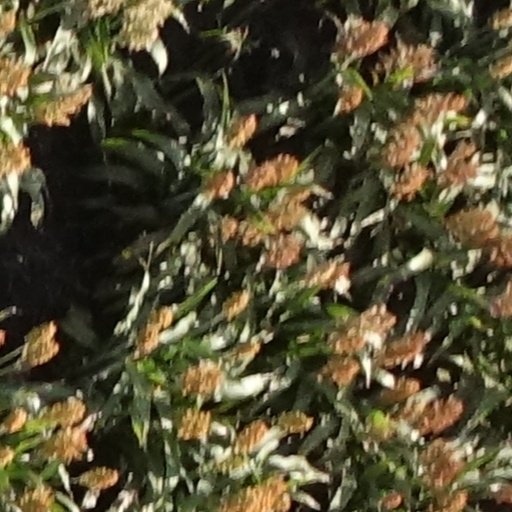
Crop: sorghum